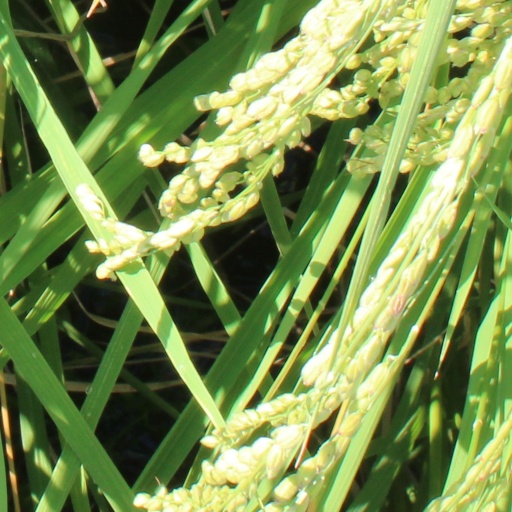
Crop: rice